Cherry juice

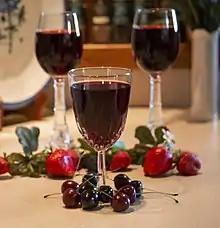
Glasses of Montmorency cherry juice

Cherry juice is a mass-produced food product that is consumed as a beverage and used as an ingredient in various foods, processed foods and beverages. It is sometimes used as an ingredient in cherry ice cream and in cherry pie filling. It is also used as an ingredient in cherry brandy and cherry bounce. Cherry jelly has also been produced using the juice. Cherry juice concentrate is used by food manufacturers in the production of fruit juice blends. Cherry juice from the Montmorency cherry is used to produce cherry essence, which is used as a flavor concentrate by food manufacturers.